Quiet room

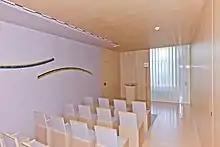
A non-denominational prayer room in Landtag of Bavaria, the parliament in the state of Bavaria.

A quiet room can, depending on context, be used as a euphemism for special types of rooms. Multifaith spaces are sometimes called quiet rooms. Breastfeeding rooms are also sometimes called quiet rooms. Quiet room or rest room can also refer to sensory rooms, for example for recovering stroke patients.